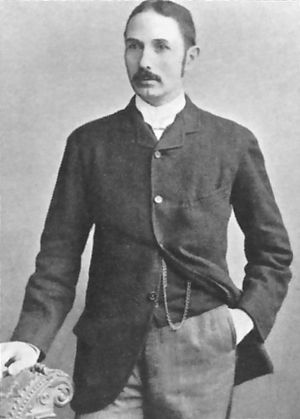
Wimbledon-mesterskabet 1880
John Hartley
Wimbledon Championships 1880 var den fjerde udgave af Wimbledon-mesterskaberne. Turneringen blev spillet i All England Lawn Tennis and Croquet Club i London, Storbritannien i perioden 5. – 15. juli 1880.